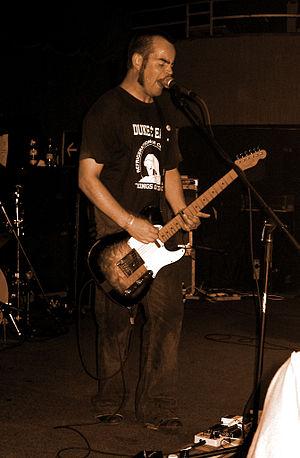
Mclusky est un groupe de rock alternatif britannique, originaire de Cardiff, Pays de Galles. Il est formé par Andy « Falco » Falkous, Jonathan Chapple et Matthew Harding, lui-même remplacé fin 2003 par Jack Egglestone. Le groupe se sépare à la fin de 2005.